Ghoul (Fallout)

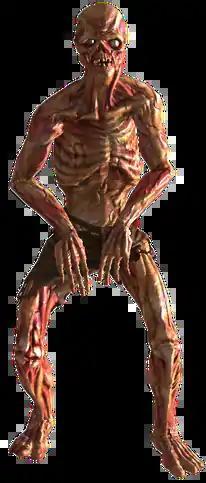
Render of a typical Feral Ghoul used in "Fallout 3" and ""

Ghouls are a fictional race of posthuman beings from the post-apocalyptic "Fallout" video game franchise. Within series lore, ghouls are originally humans, many of them survivors of a global nuclear holocaust, who have been severely mutated by the residual radiation, which greatly extends their lifespans but deforms their physical appearance into a zombie-like presentation. Many ghouls live alongside humans in settlements across the post-apocalyptic wasteland, while others mentally degenerate into a violently feral and antisocial state.